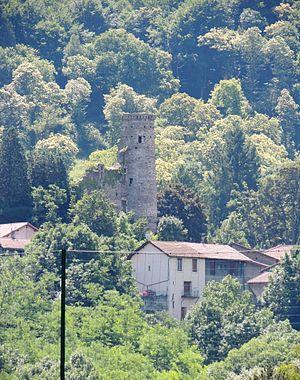
Vue de Champ-village, depuis le Complexe sportif.
Champ-sur-Drac est une commune française située dans le département de l'Isère, en région Auvergne-Rhône-Alpes.